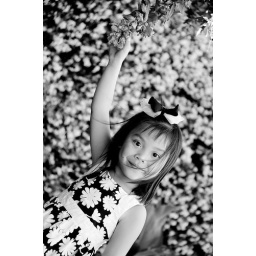
Picking the pomegranate flower in front of a wall of star jasmine.